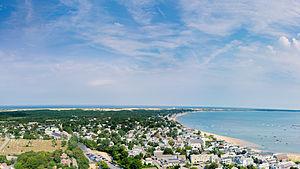
Provincetown est un village de Nouvelle-Angleterre située à l'extrémité du cap Cod dans le comté de Barnstable au Massachusetts, aux États-Unis. Cette petite ville de villégiature côtière compte une population permanente de 3 000 habitants alors que la population estivale peut augmenter jusqu'à 60 000 personnes. Souvent surnommée « P-town » ou « P'town », la localité est réputée pour ses plages, la baie de Provincetown, ses artistes, son industrie touristique et son statut de destination gaie. Provincetown compte la plus grande concentration de couples homosexuels aux États-Unis.